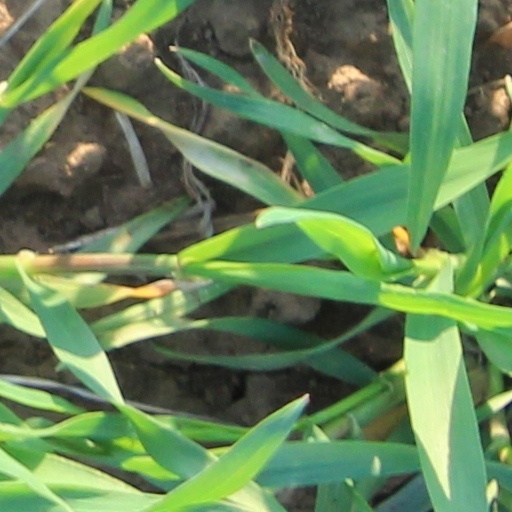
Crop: wheat